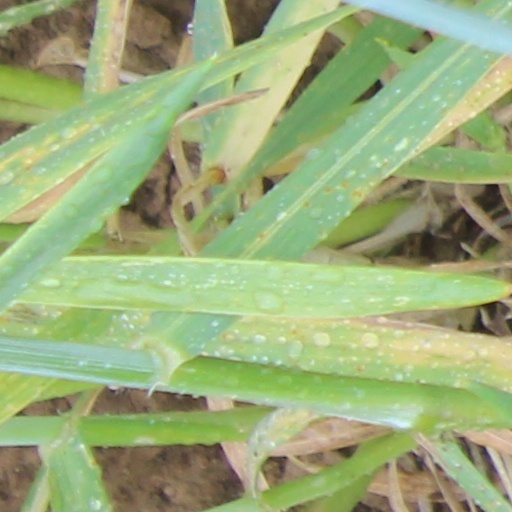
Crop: wheat